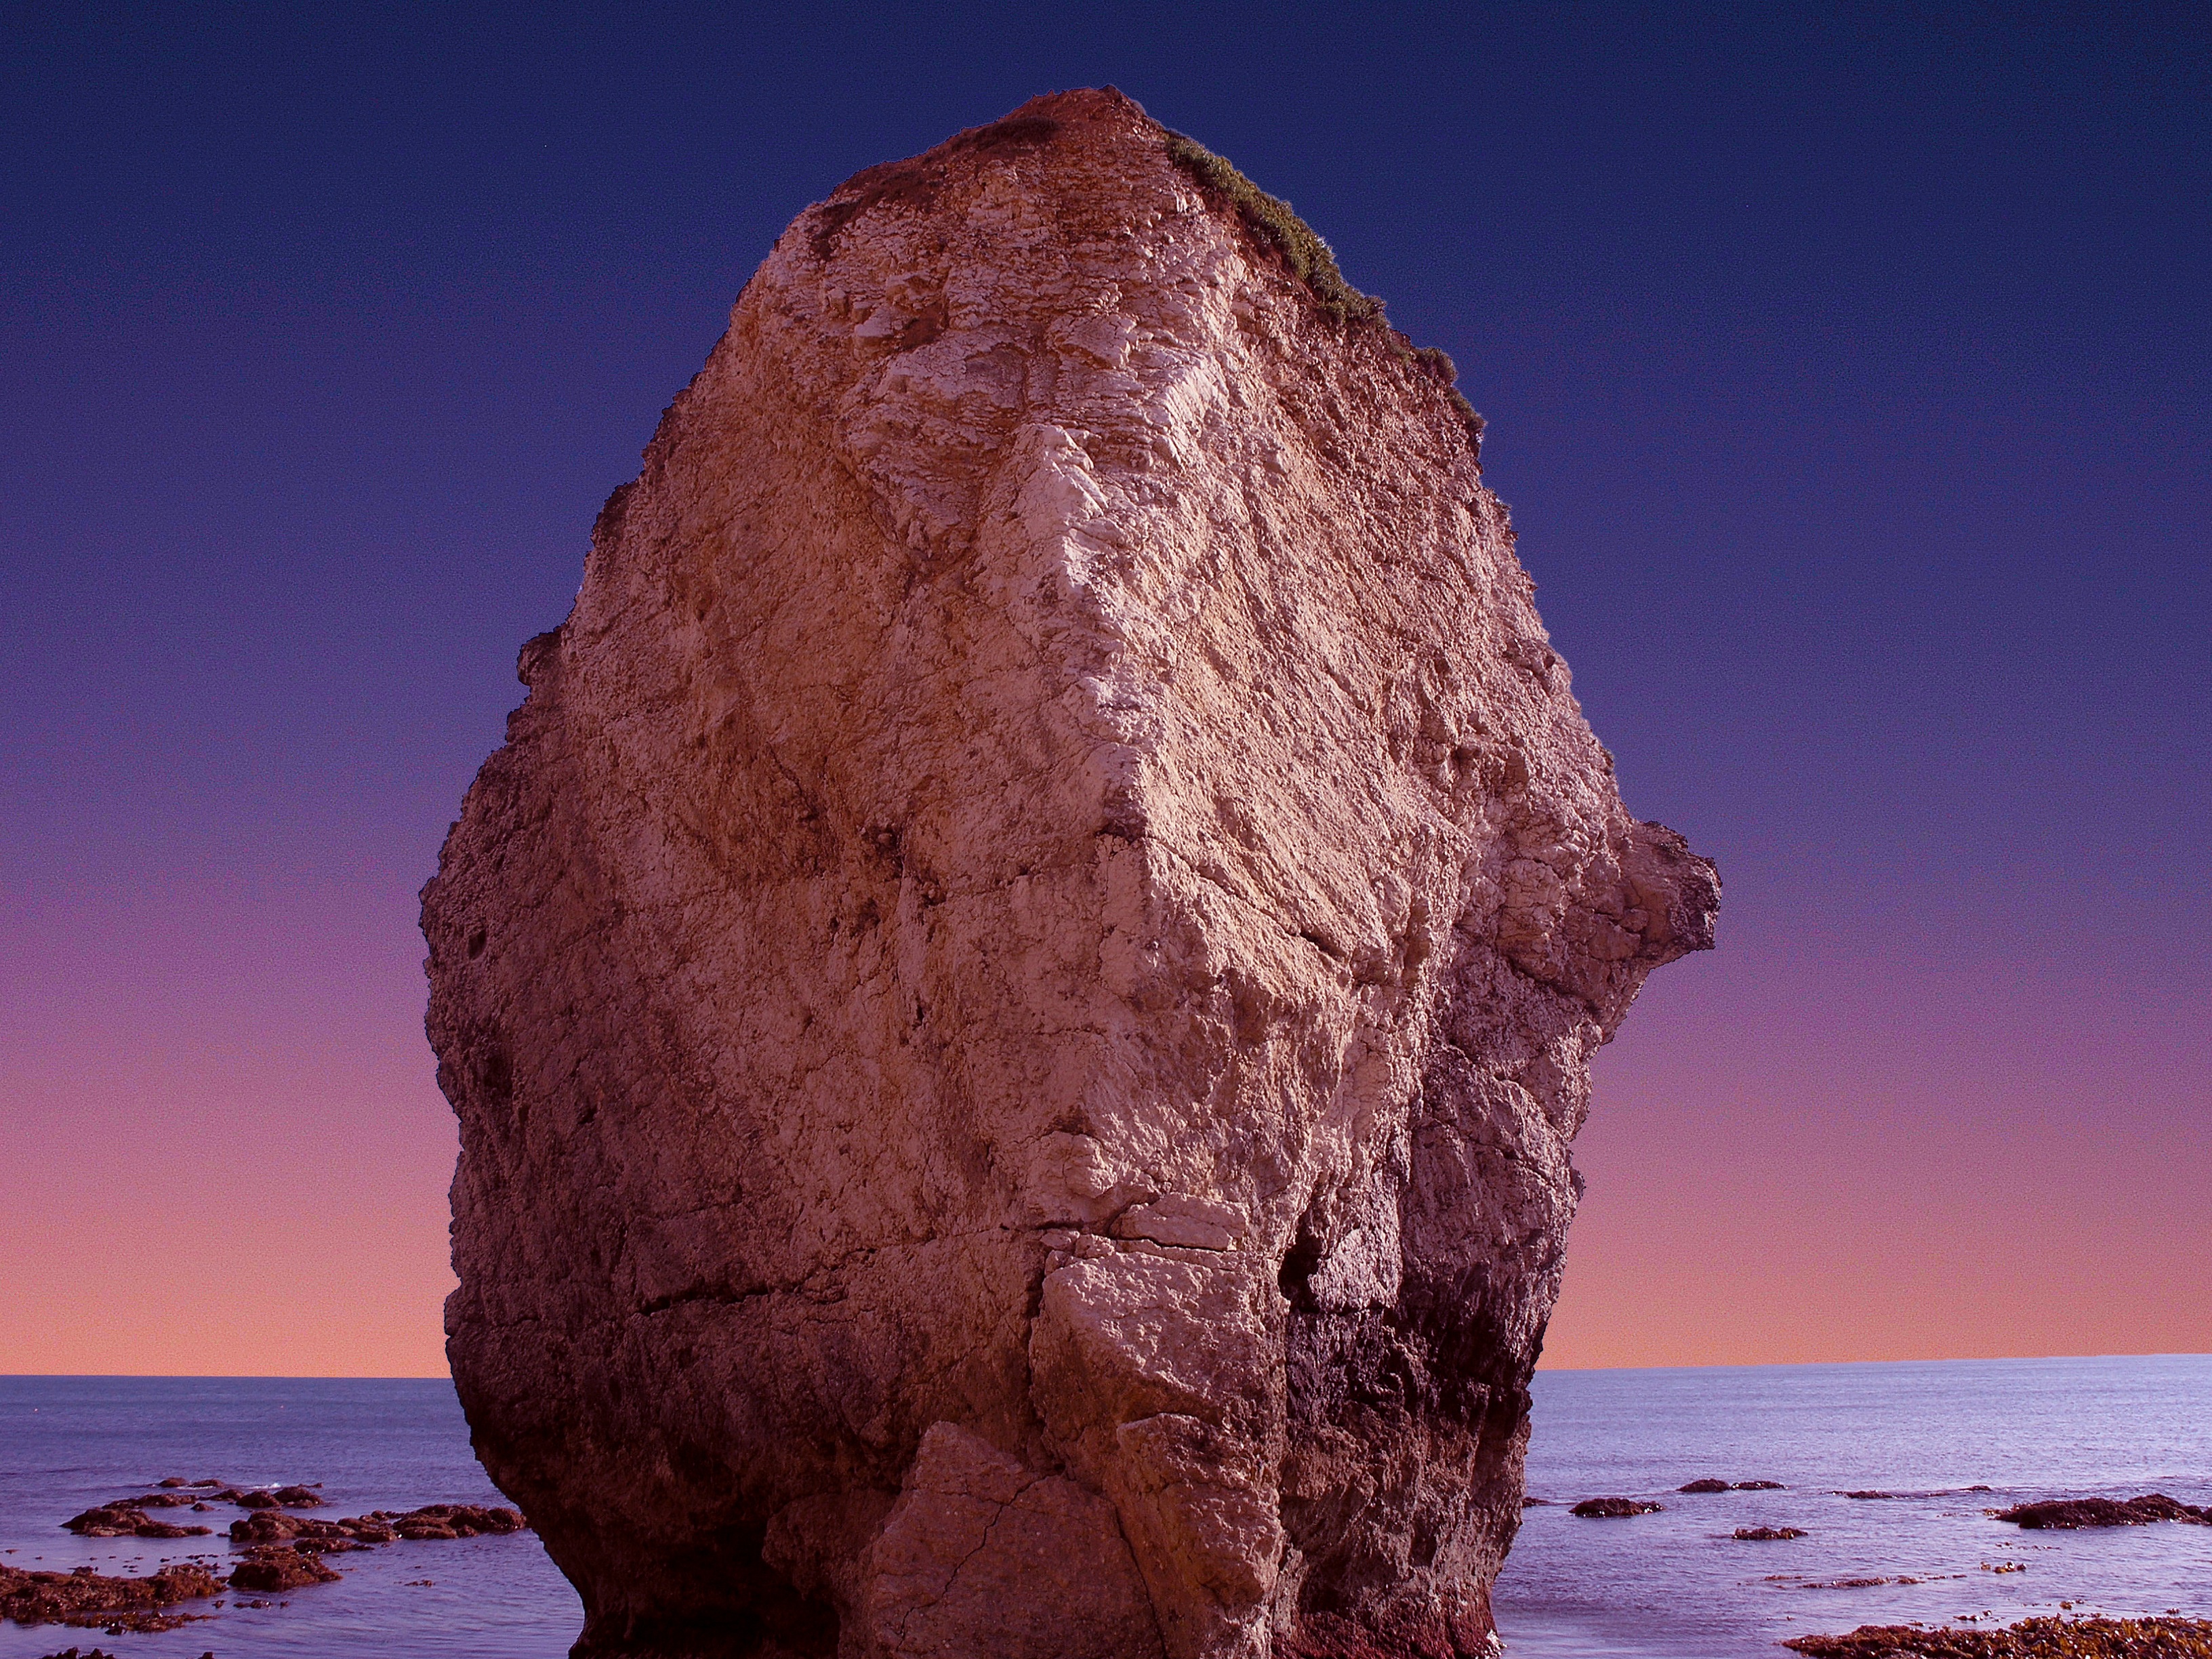
beach, sea, coast, water, nature, sand, rock, ocean, horizon, sky, sunrise, sunset, shore, wave, formation, cliff, bay, stack, terrain, material, body of water, rocks, geology, boulder, cape, monolith, landform, natural environment, geographical feature